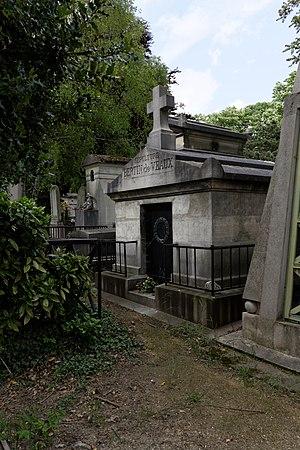
Auguste Bertin de Veaux est un général et homme politique français né le 26 mai 1799 à Paris et mort le 3 septembre 1879 à Villepreux.